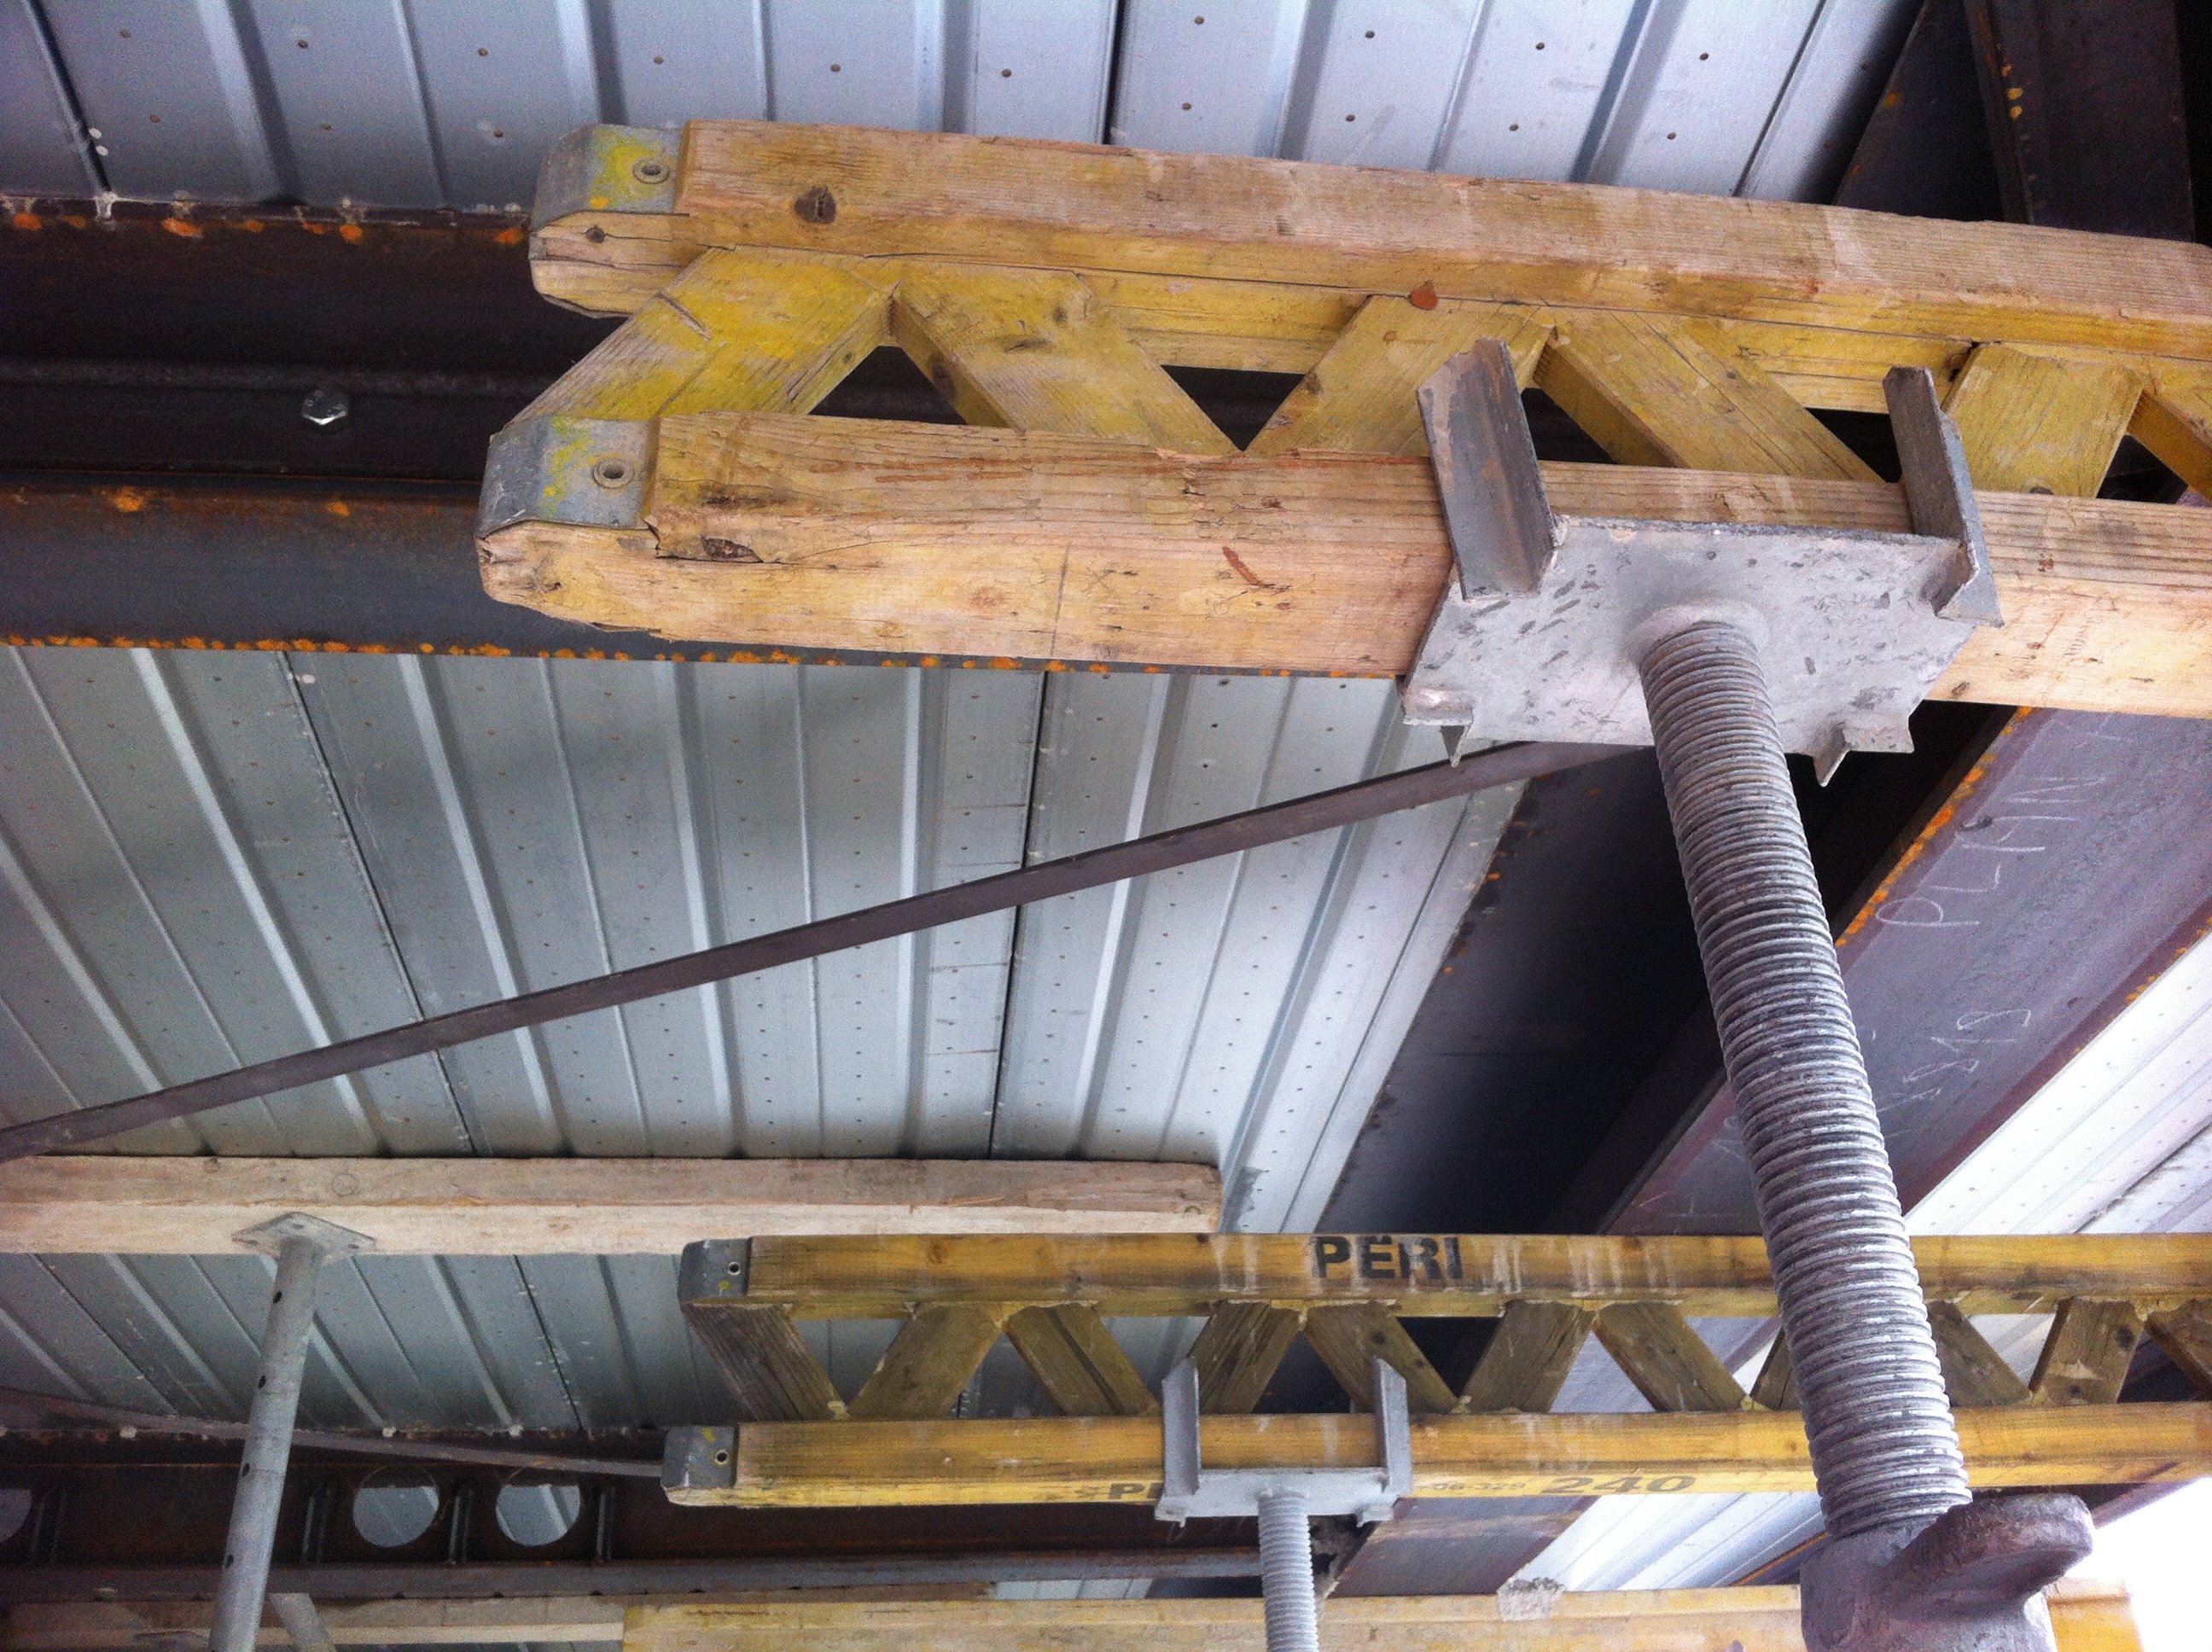
construction, wood, beam, lumber, ceiling